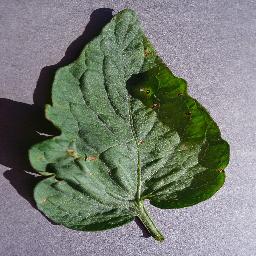
Label: Tomato___Target_Spot